Magtymguly Pyragy

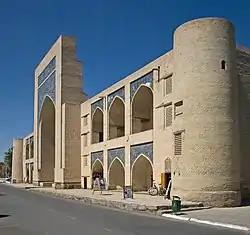
One of the three madrasas (religious school of higher learning) where Magtymguly studied – Kukeldash Madrasa, Bukhara (present-day Uzbekistan)

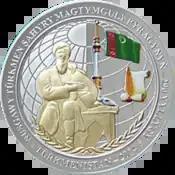
Turkmen commemorative coin depicting Magtymguly

The following verse is a call to follow the "sunnah", where Magtymguly also uses the "laqab" of (Feraghi-in-love). Note: The first four lines is the original (Turkmen) language of the poem written using Arabic alphabet as in one of the earliest manuscripts, while next are in modern Turkmen alphabet; English translation is provided further down.